Alla Budnitskaya

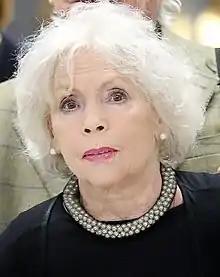

Alla Zinovievna Budnitskaya (born 1937, Moscow) is a Soviet and Russian actress of theater and cinema.